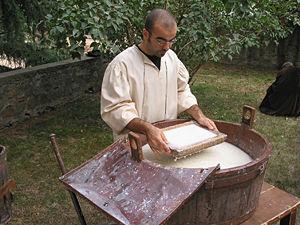
Le papetier est un professionnel du papier, au titre de sa production, sa commercialisation. Le papetier traditionnel fabrique à partir de chiffons de coton et de lin des feuilles de papier de différentes qualités selon des techniques anciennes. L'art de la fabrication artisanale des formes occidentales de papetiers est inscrite à l'Inventaire du patrimoine culturel immatériel en France depuis 2019.